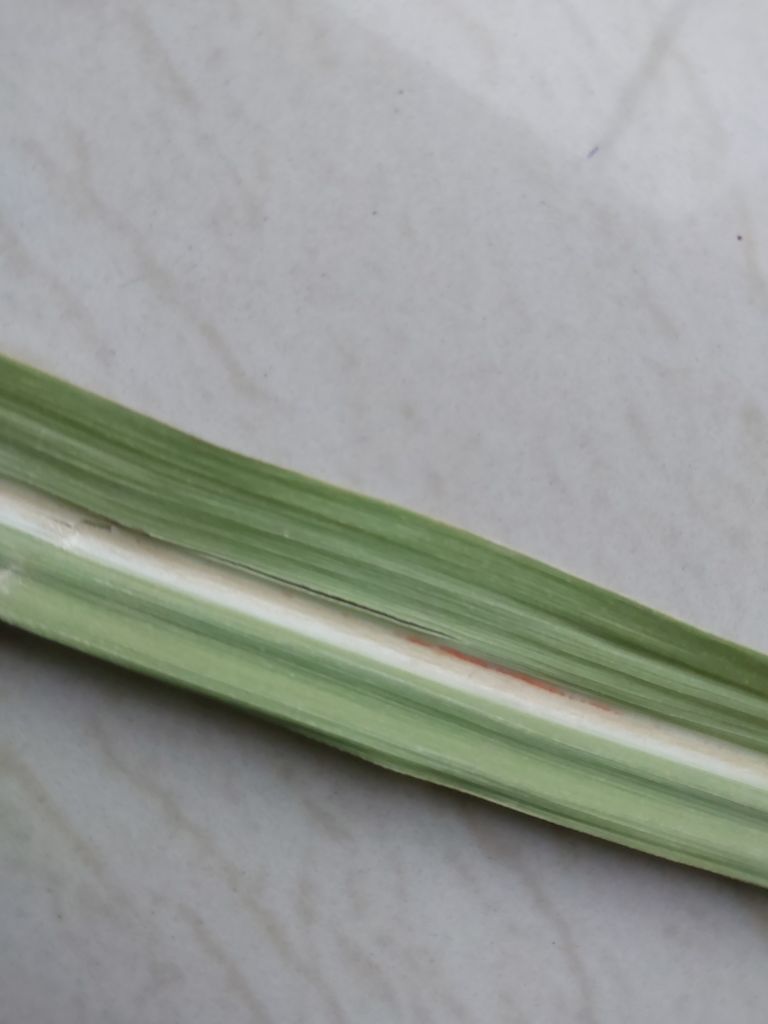
Label: Brown Spot